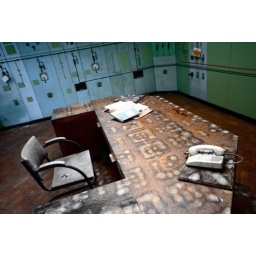
The patterns on the desk are amazing! I presume they are caused by condensation dripping from the glass brick skylight above